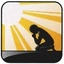
Concepts: Religion
Myth
Spirituality